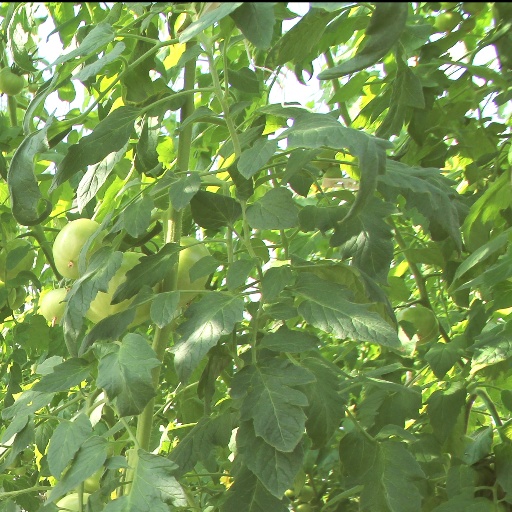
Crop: tomato